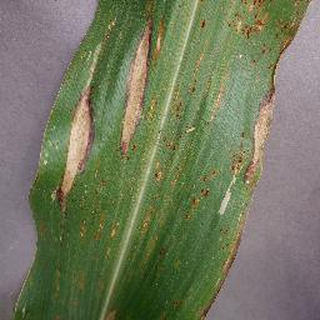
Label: corn_northern_leaf_blight